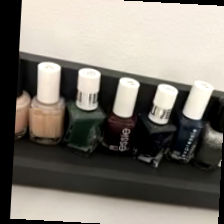
Label: no bracelet mod